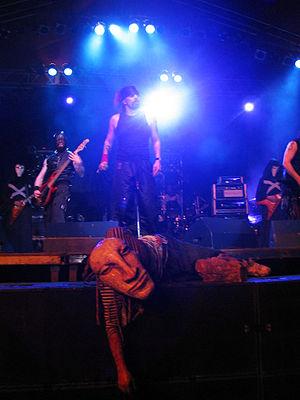
Sweet Noise est un groupe d'electro rock rap originaire de Pologne.